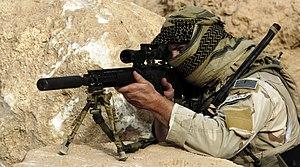
Le Mk. 12 Special Purpose Rifle est un fusil de précision utilisé par l'US Navy, et en particulier par l'USSOCOM lors des opérations Enduring Freedom et liberté irakienne.